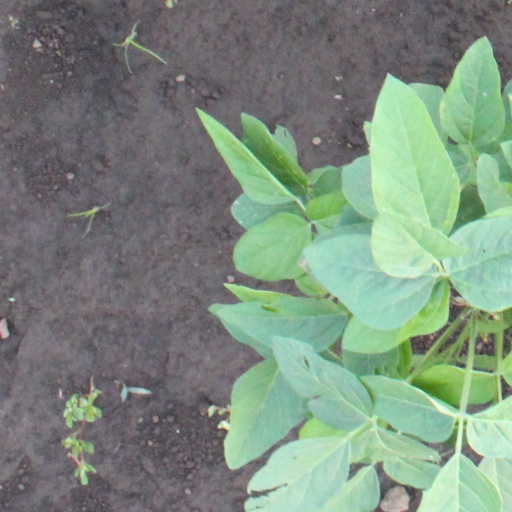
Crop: soybean